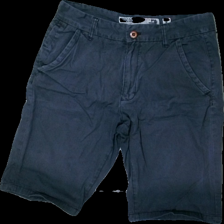
View: front
Type: Shorts
Category: Men
Brand: Not in the list
Brand text on label: indicode
Colors: Blue
Material: 100% cotton
Cut: Regular
Size: M
Season: Summer
Damage location: top center
Damage 2 location: bottom center
Price range: <50
Recommended usage: Export
Description: blå shorts, urtvättad
Comment: urtvättad